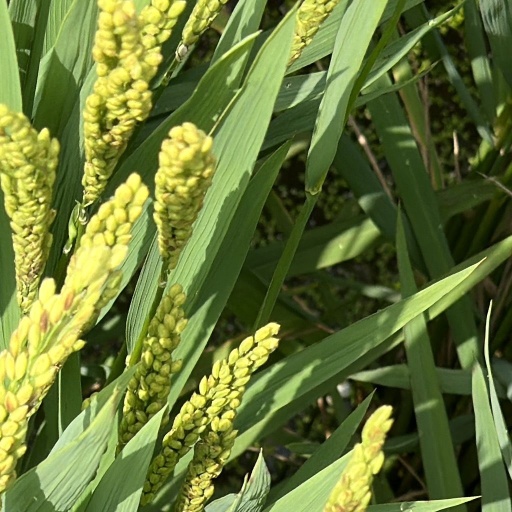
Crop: rice